2001 Honda Indy 300

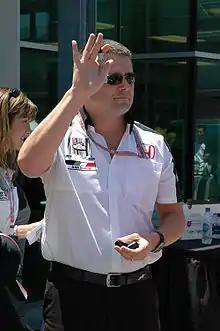
Gil de Ferran "(pictured in 2005)" won his second consecutive CART Drivers' Championship by finishing fourth.

The second round of green flag pit stops began on the same lap when de Ferran and Tracy entered the pit lane. On lap 47, Moreno lost the lead to da Matta who overtook him on the left of turn five. Andretti and Tagliani made their pit stops from fourth and fifth on lap 48, exiting in sixth and eighth respectively. Da Matta and Moreno entered the pit lane the lap after and returned to the track in fourth and sixth respectively. Vasser led the next two laps until he made his pit stop and Dixon took over the position for one lap. After the pit stops ended on the 52nd lap, da Matta regained the lead by 6.3 seconds over Andretti. On lap 53, Moreno began to slow because his gearbox lost oil pressure and he was instructed to retire for safety reasons on the next lap. Tagliani overtook de Ferran for second leaving turn four on lap 54 as the Penske experienced brake fade. Tracy passed de Ferran for fifth on the 55th lap. Team Penske owner Roger Penske suggested that de Ferran fall behind Bräck; de Ferran was hesitant to do so as he felt he was faster than Bräck despite his braking problems. Two laps later, Junqueira struck the right-hand barrier going into turn three and, onto a nearby run-off area and retired due to car damage. He was unhurt. By this point, Andretti reduced da Matta's lead to 4.6 seconds, but his team radioed Andretti that he needed to conserve fuel to finish.